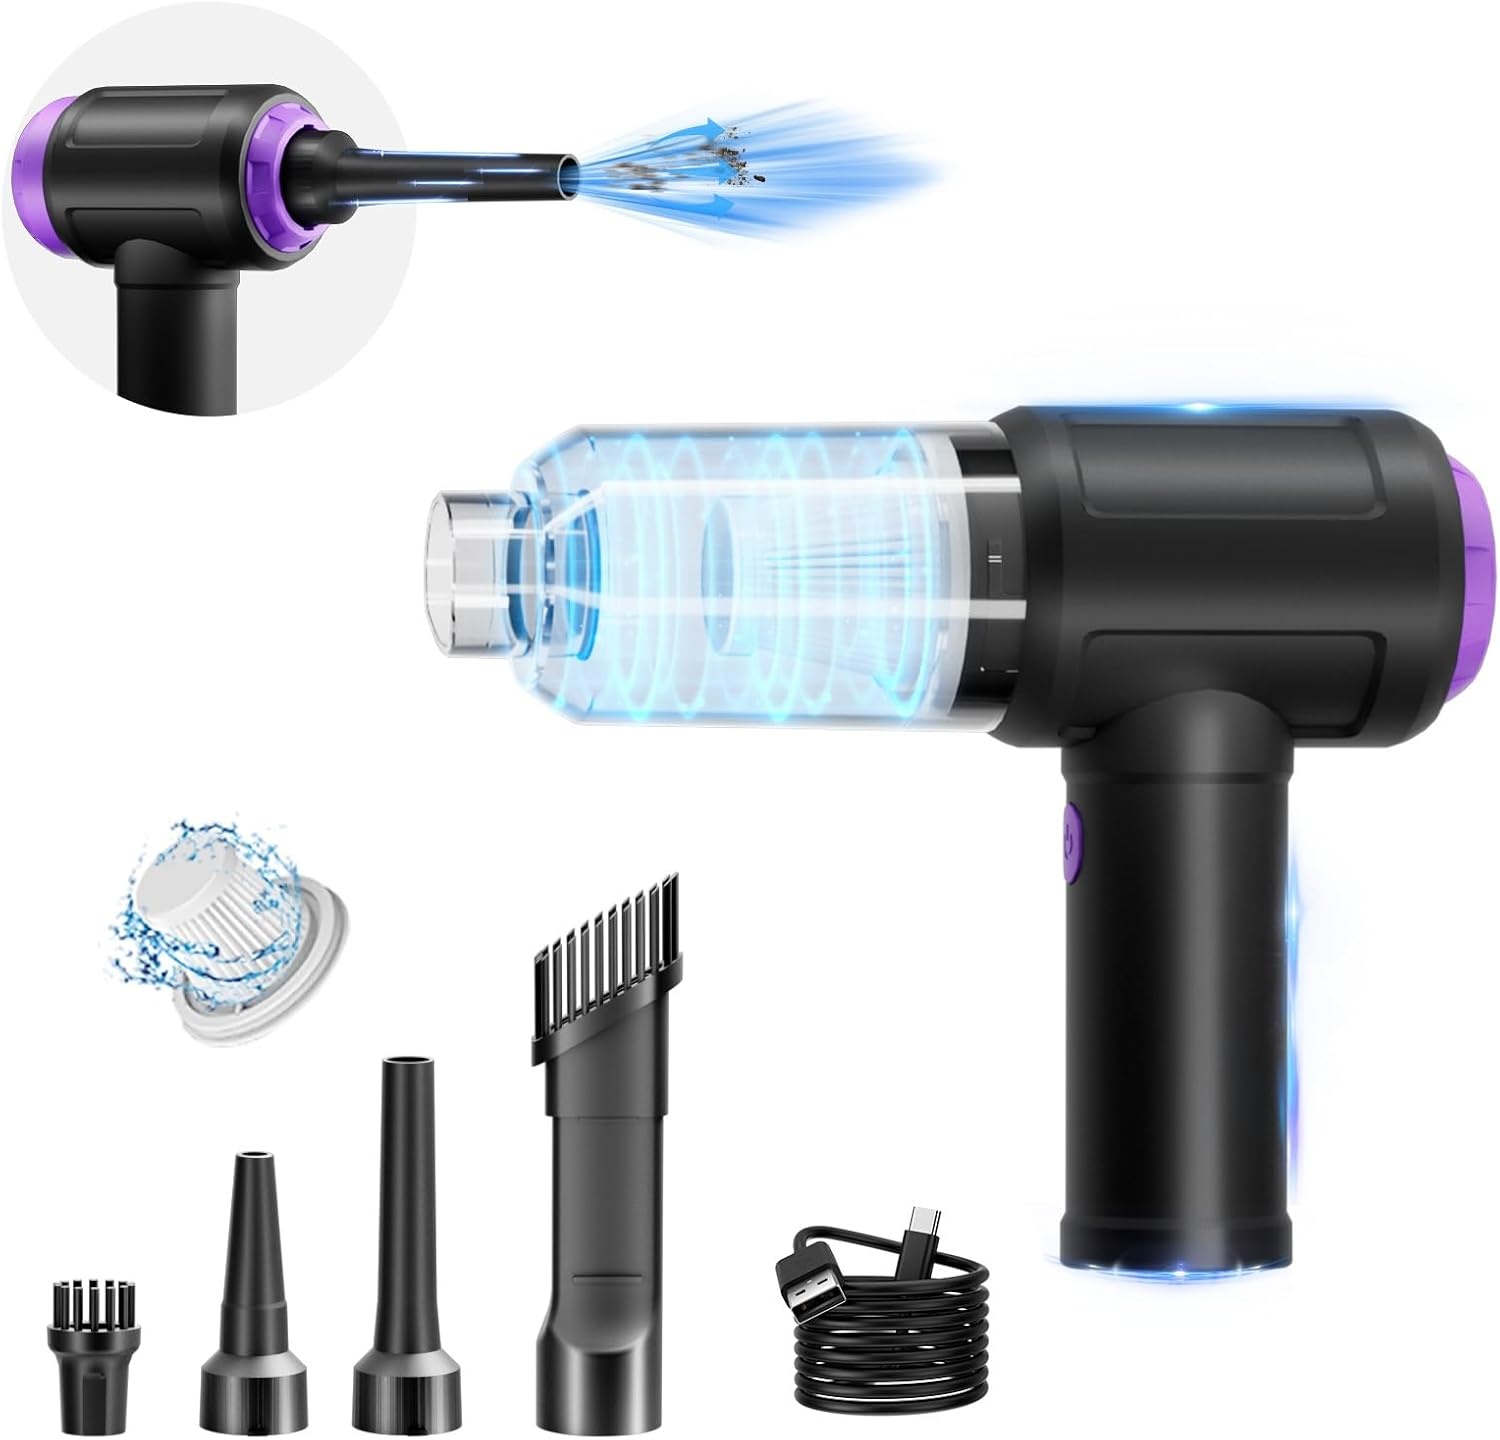
14500PA Computer Vacuum Cleaner Keyboard Cleaner Compressed Air Duster - Cordless Handheld Mini Vacuum for PC/Laptop Cleaning - Portable Air Duster for Car/Home/Office
Overview Brand : Goweto Special Feature : Portable Filter Type : HEPA Filter Included Components : Accessory Kit Is Cordless? : Yes Surface Recommendation Electronics : Power Source Battery Powered : Surface Recommendation Electronics : Power Source Battery Powered Voltage 7.4 : Item Weight 11.68 ounces : Voltage 7.4 : Item Weight 11.68 ounces About this item 【Multifunctional 2-in-1 Design】This portable vacuum cleaner offers dual functionality—blowing and suction. Perfect for cleaning hard-to-reach areas like computer keyboards, car seats, and air vents, it ensures quick and hassle-free cleaning without bulky equipment. 【Powerful Suction Performance】Equipped with a high-speed motor, this vacuum delivers up to 14500PA suction power, effortlessly tackling dust, pet hair, and sand on surfaces like car seats, sofas, and desks. 【Portable and Lightweight】Weighing just 0.73lbs (331g)—about the same as a bottle of water—this mini vacuum is designed for on-the-go cleaning. Its 3 adjustable wind speeds and cordless feature make it ideal for home, office, and car use. Compact enough to fit in a backpack or toolbox, it’s easy to store and carry. 【Long Battery Life with Fast Charging】Featuring a 5000mAh battery, this vacuum cleaner recharges in just 3-4 hours using the included USB-C fast charging cable. It offers over 500 uses on a full charge, making it both economical and convenient for all your cleaning needs. 【Versatile Accessories for Comprehensive Cleaning】Comes with 6 practical accessories, including tubes and brushes, for cleaning tight spaces and stubborn dust. Whether it’s your car, desk, or electronic devices, this vacuum provides a complete solution to keep your space spotless.
Brand: Goweto
Category: Home & Garden > Household Appliance Accessories > Vacuum Accessories > Car Cleaning Kits